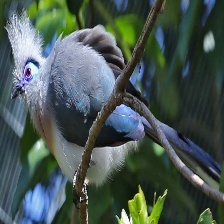
Species: CRESTED COUA
Scientific name: COUA CRISTATA